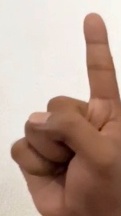
ASL sign: 1